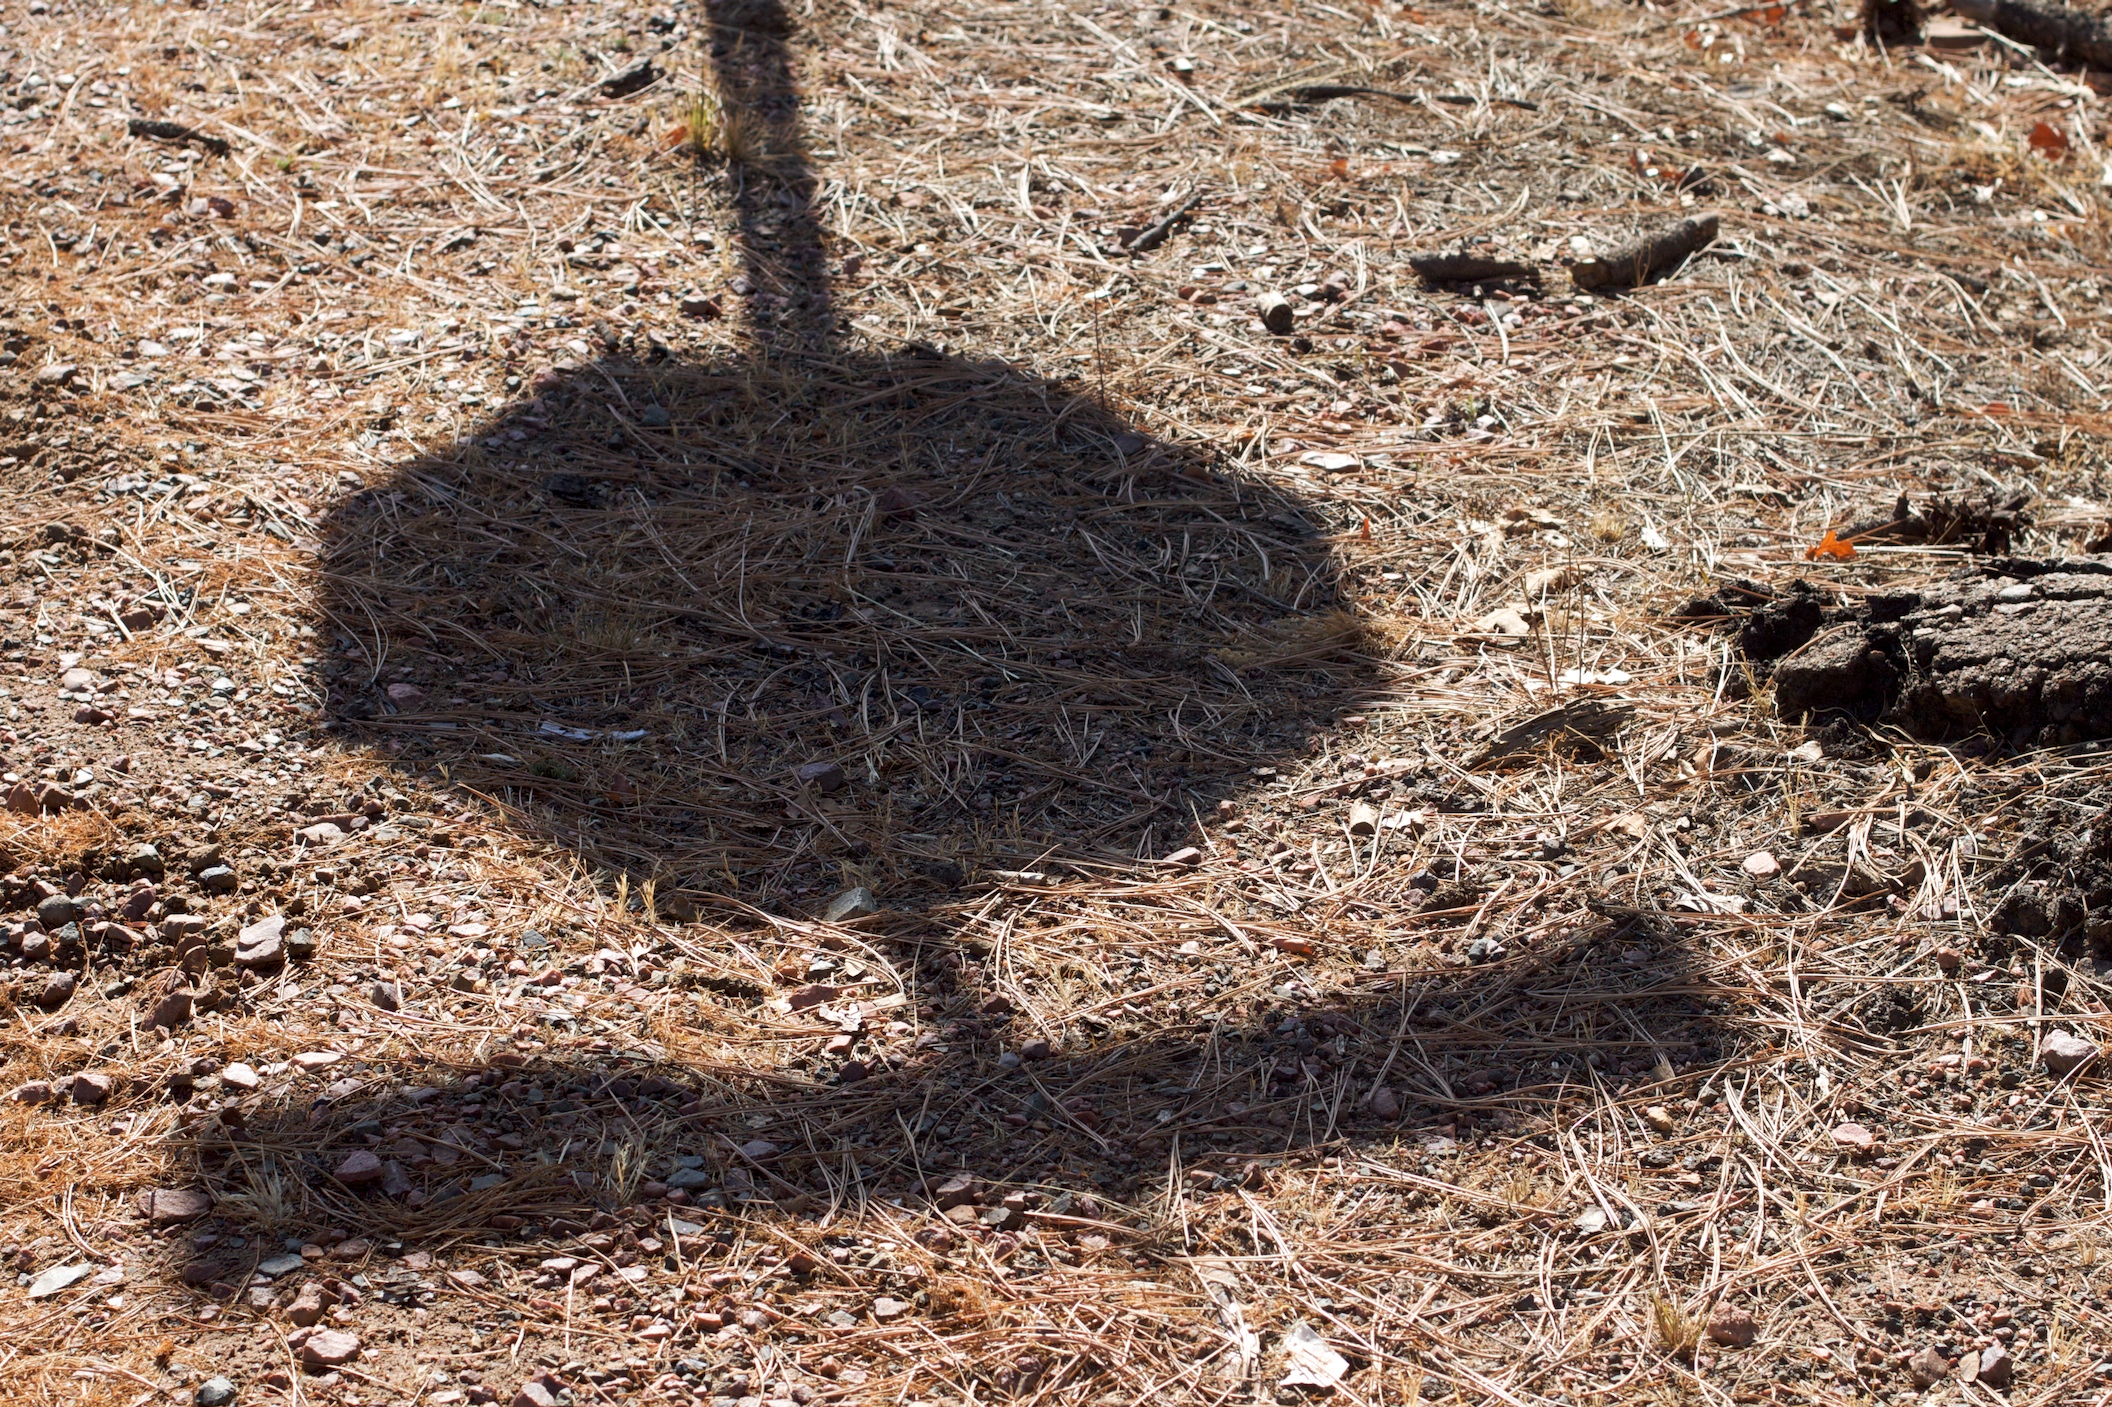
tree, wildlife, soil, fauna